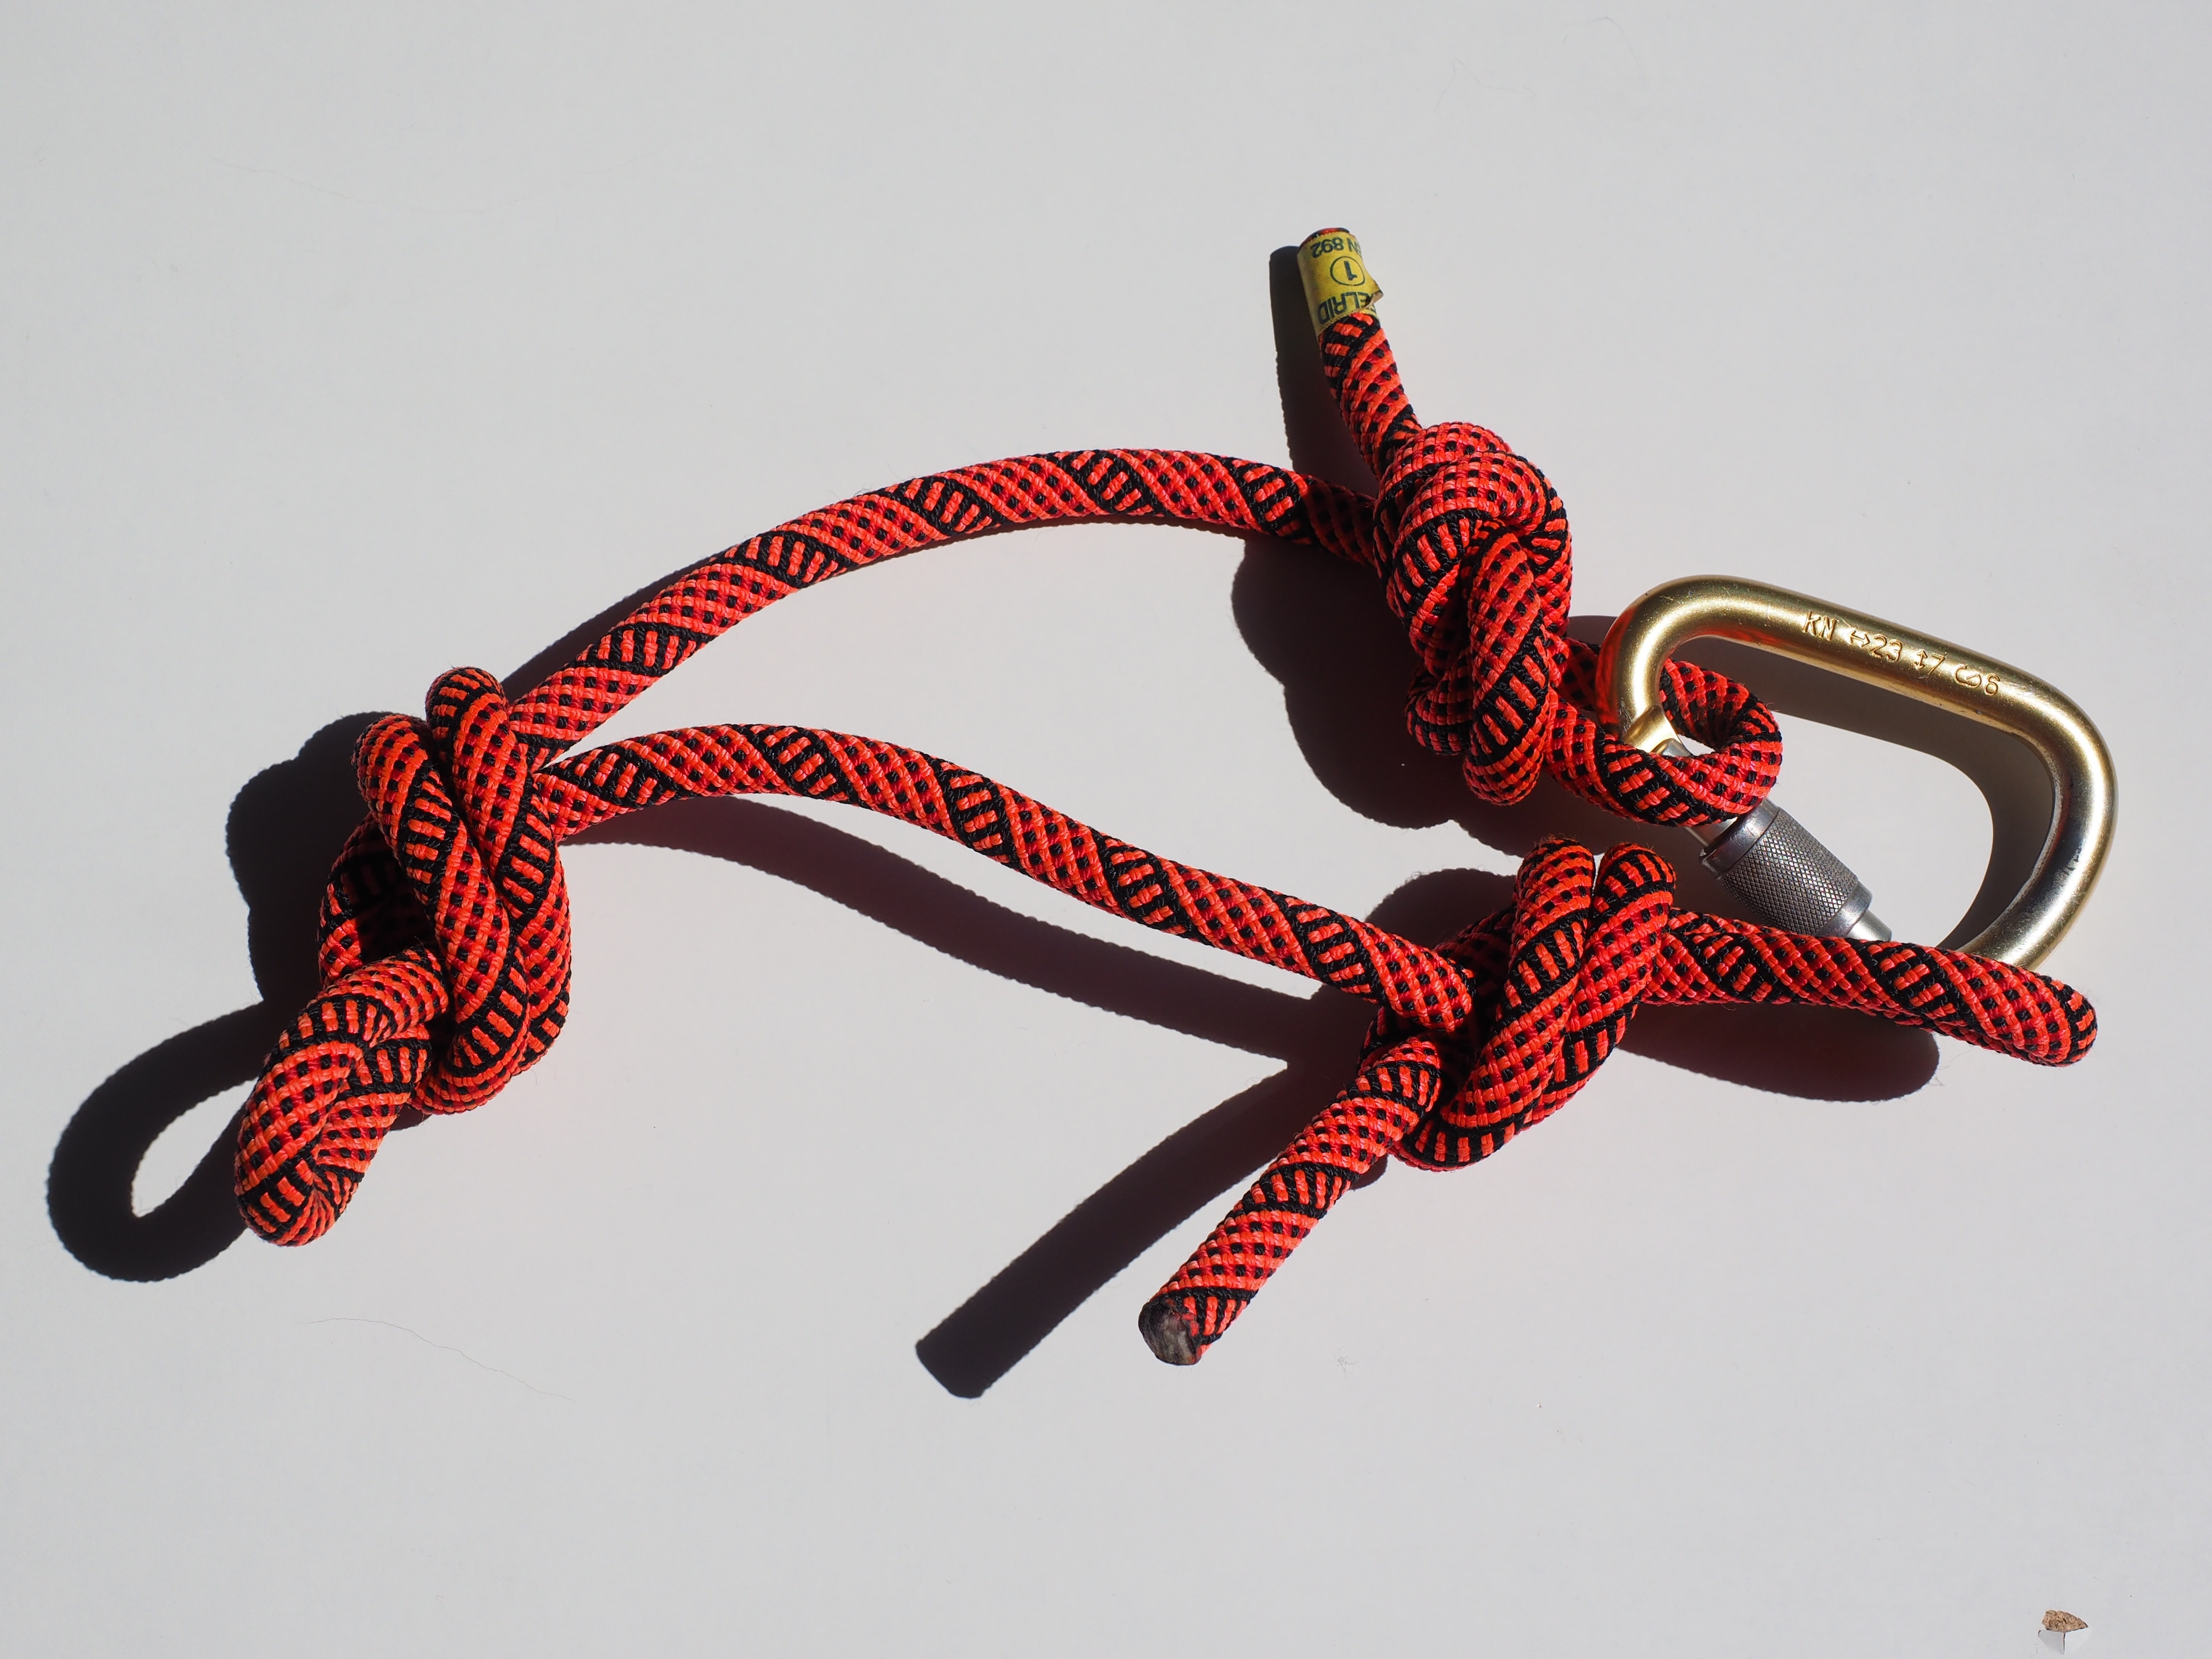
rope, chain, red, rein, knot, knotted, carbine, climbing rope, fashion accessory